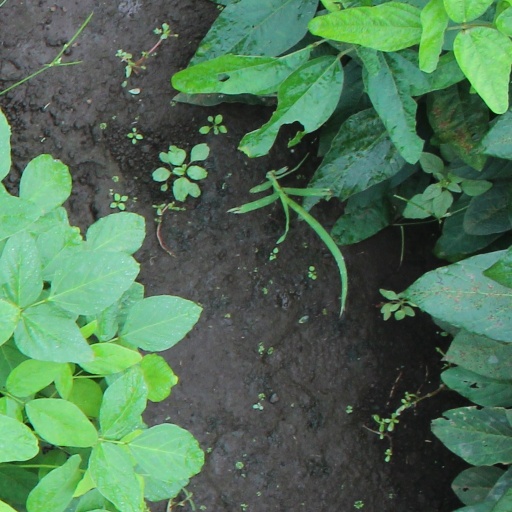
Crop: soybean